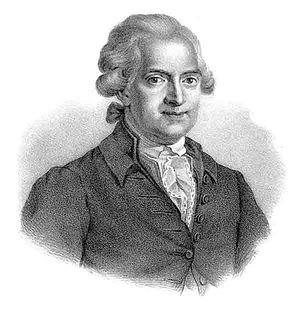
Gustaf Fredrik Gyllenborg
Litografi ved Johan Cardon efter et original ved Johan Fredrik von Breda.
Gustaf Fredrik Gyllenborg var en svensk greve og forfatter, søn af Johan Gyllenborg.